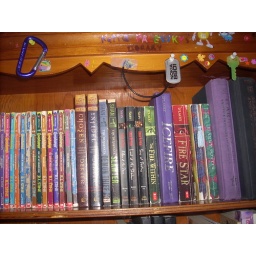
this is one shelf of my library in my room